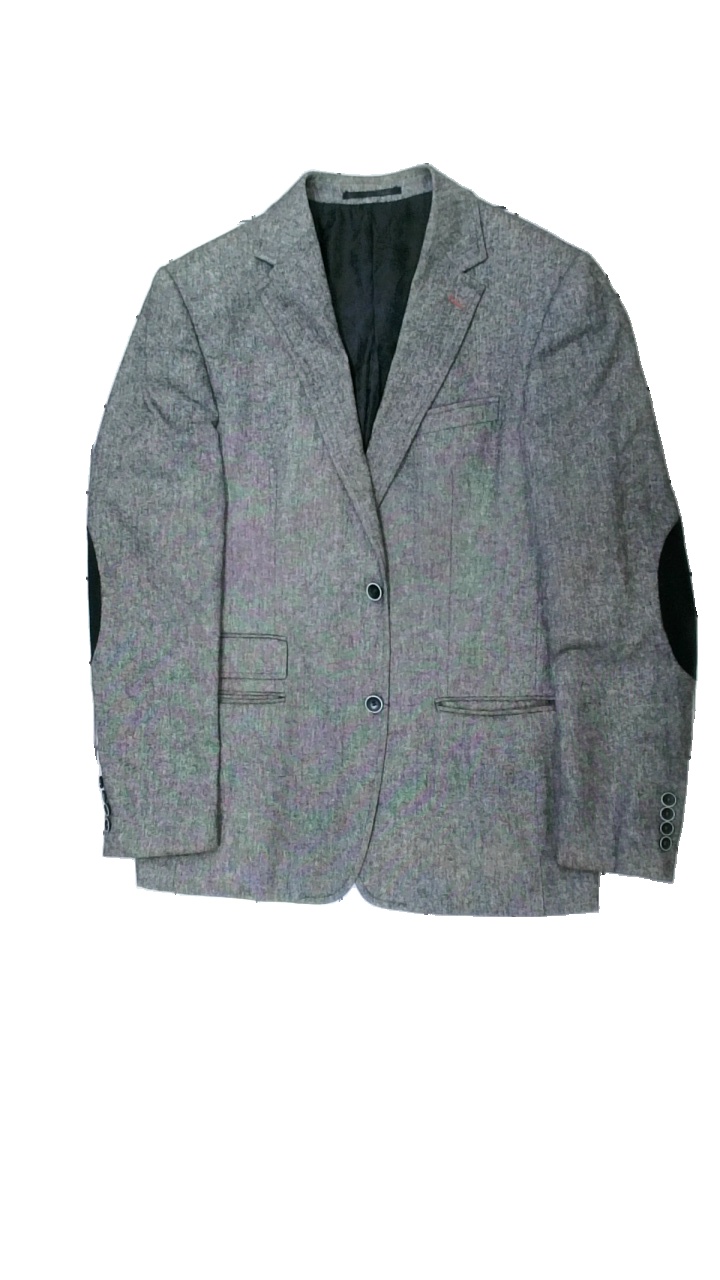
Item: Blazer (Men)
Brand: Dressman
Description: grå melerad kavaj med fläckar runt händerna
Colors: Grey
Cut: Regular
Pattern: Other
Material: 75% viscose 25% polyester
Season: All
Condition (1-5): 3
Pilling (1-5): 5
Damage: fläckar arm
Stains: Major
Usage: Export
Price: <50